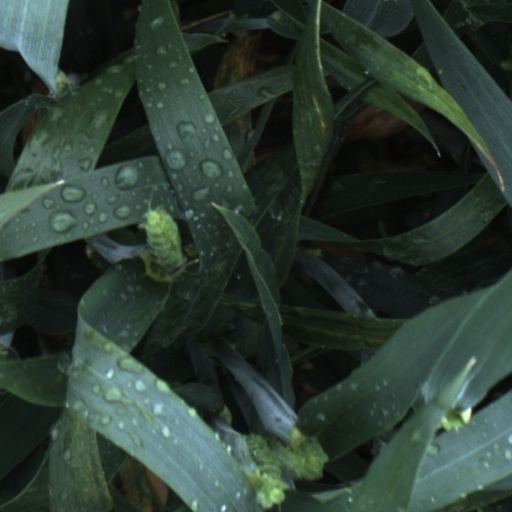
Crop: wheat